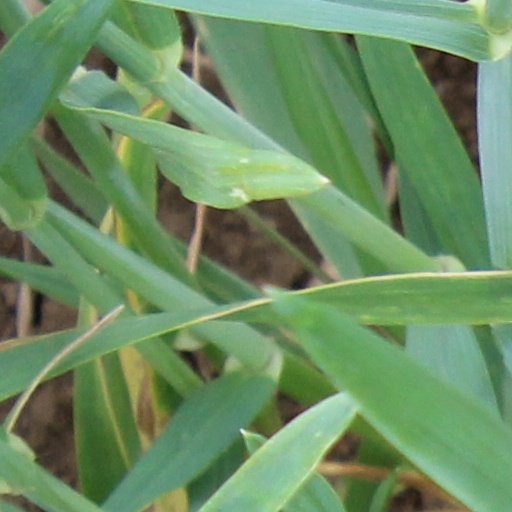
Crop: wheat